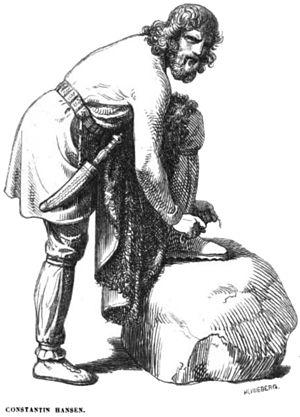
Dans la mythologie nordique, Vidar est un dieu Ase associé à la vengeance et au silence, mentionné dans l'Edda Poétique, compilée au XIIIᵉ siècle à partir de sources plus anciennes, et l'Edda de Snorri, écrite au XIIIᵉ siècle. Il est le fils d'Odin et de la géante Gríðr. Vidar est l'un des dieux les plus forts, après Thor Et bien qu'il soit discret dans les mythes, il tient un rôle capital le jour de la bataille prophétique du Ragnarök lorsqu'il venge la mort de son père Odin en transperçant de son épée le cœur du loup Fenrir ou en lui arrachant la mâchoire à l'aide de sa chaussure magique. Il survit à cette fin du monde et, avec un nombre réduit d'autres dieux rescapés de la catastrophe, il participe au renouveau de l'univers.